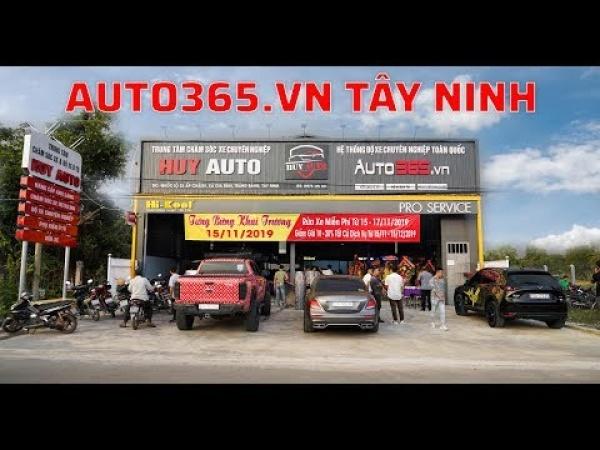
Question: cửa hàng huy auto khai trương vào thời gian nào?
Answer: cửa hàng huy auto khai trương vào ngàu 15 tháng 11 năm 2019